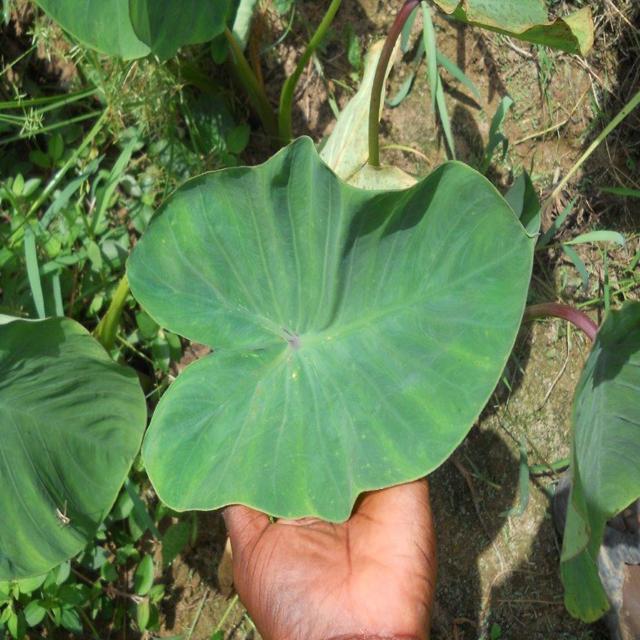
Label: Healthy